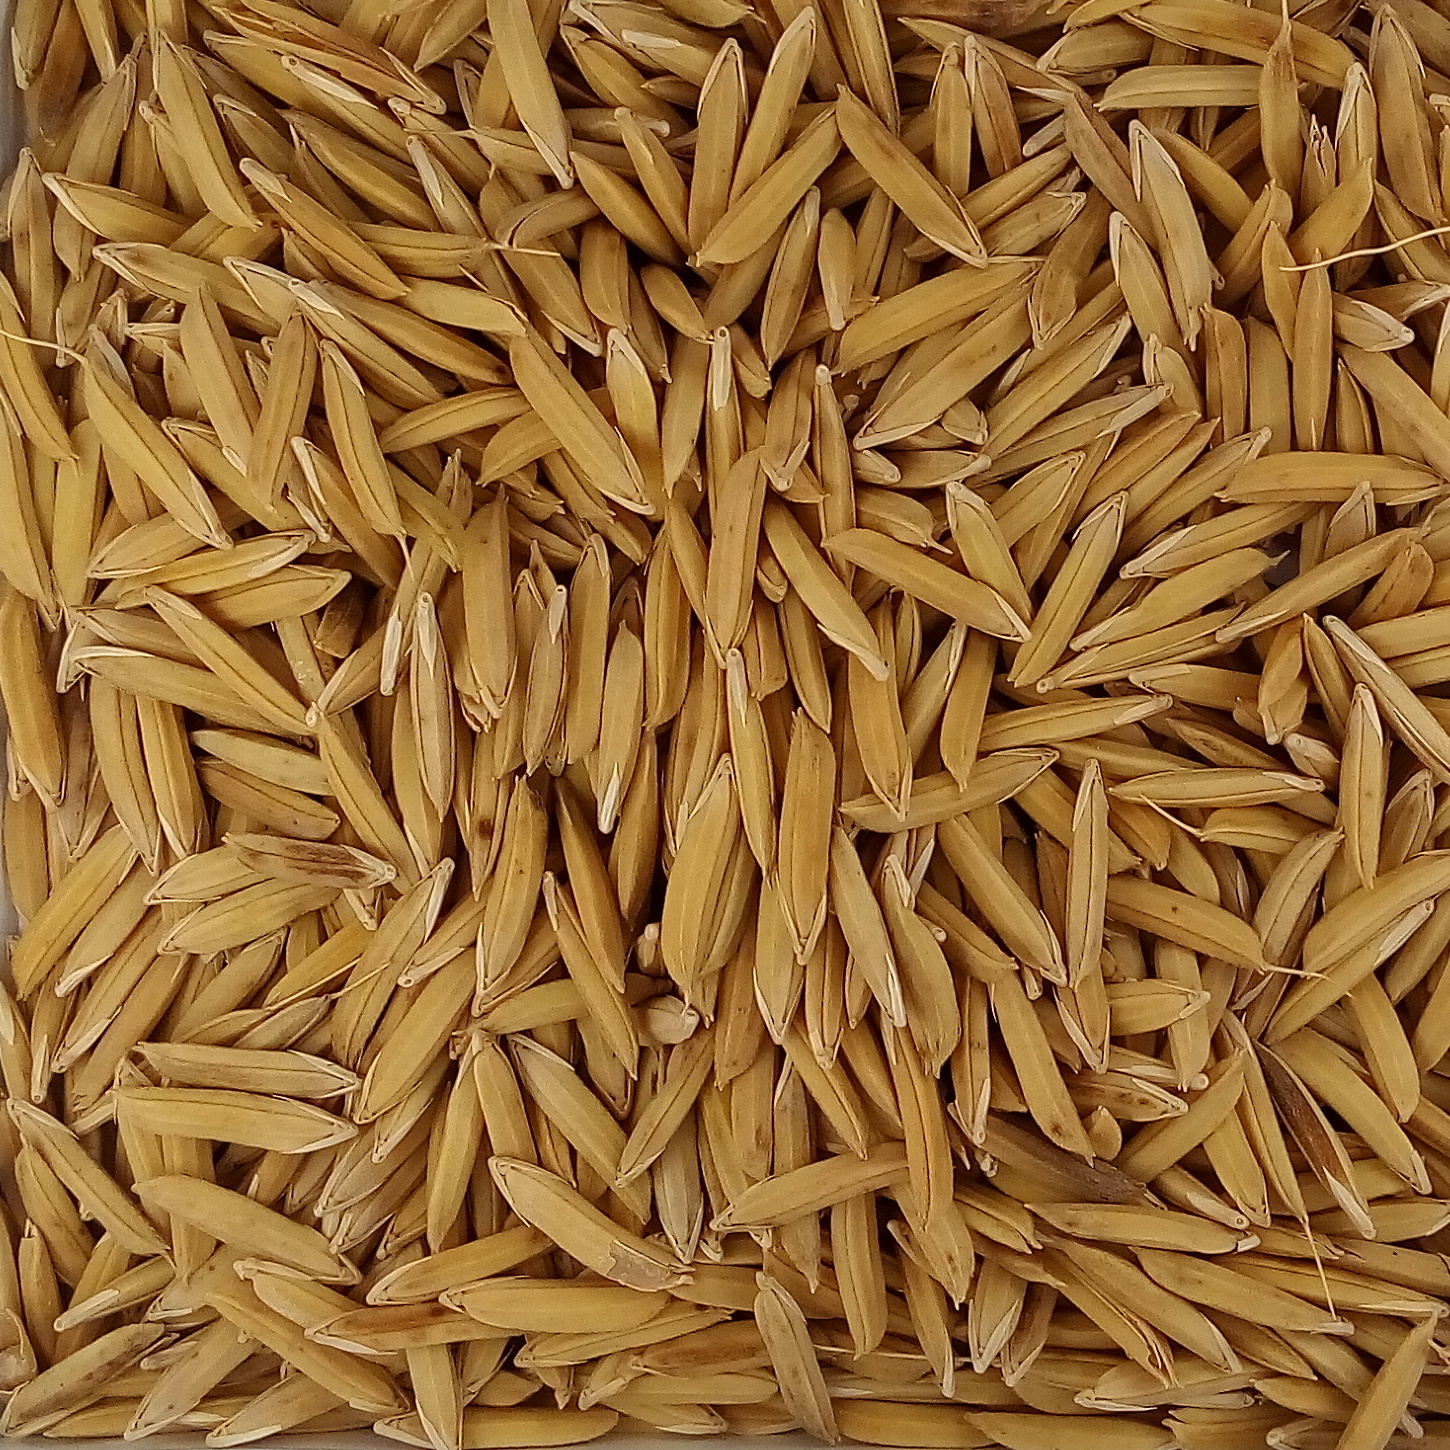
Rice seed variety: 1121